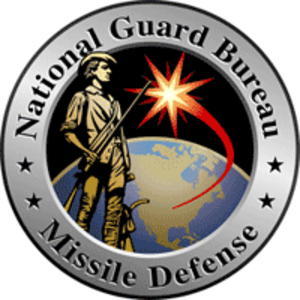
La Missile defense, anciennement « National missile defense », appelée communément « bouclier antimissile », est un système de défense antimissile comprenant des radars et des missiles, et qui a pour but de détecter et de détruire les missiles balistiques ennemis dirigés vers le territoire des États-Unis et de certains de leurs alliés. En fonction depuis novembre 2004, le programme s'étend jusqu'aux années 2020.